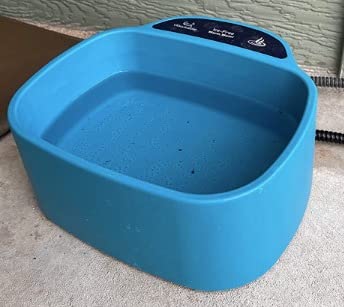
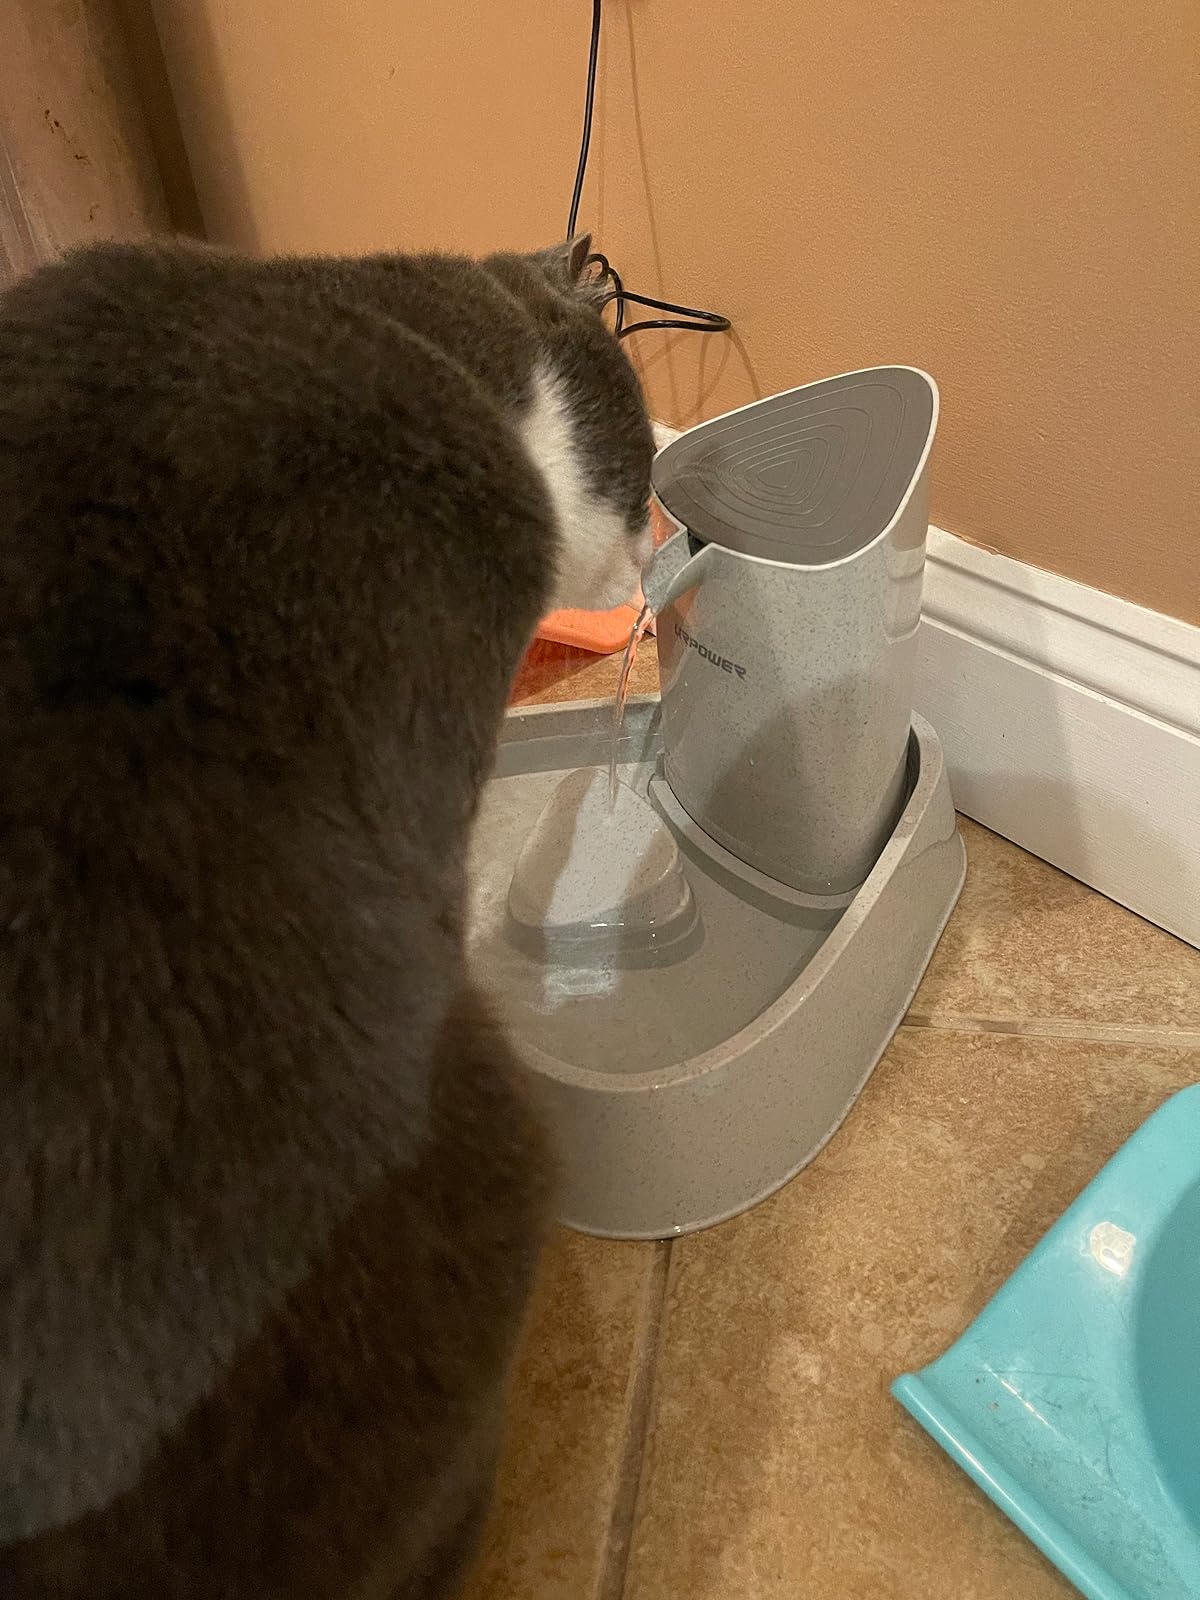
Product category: items_bowl
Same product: no